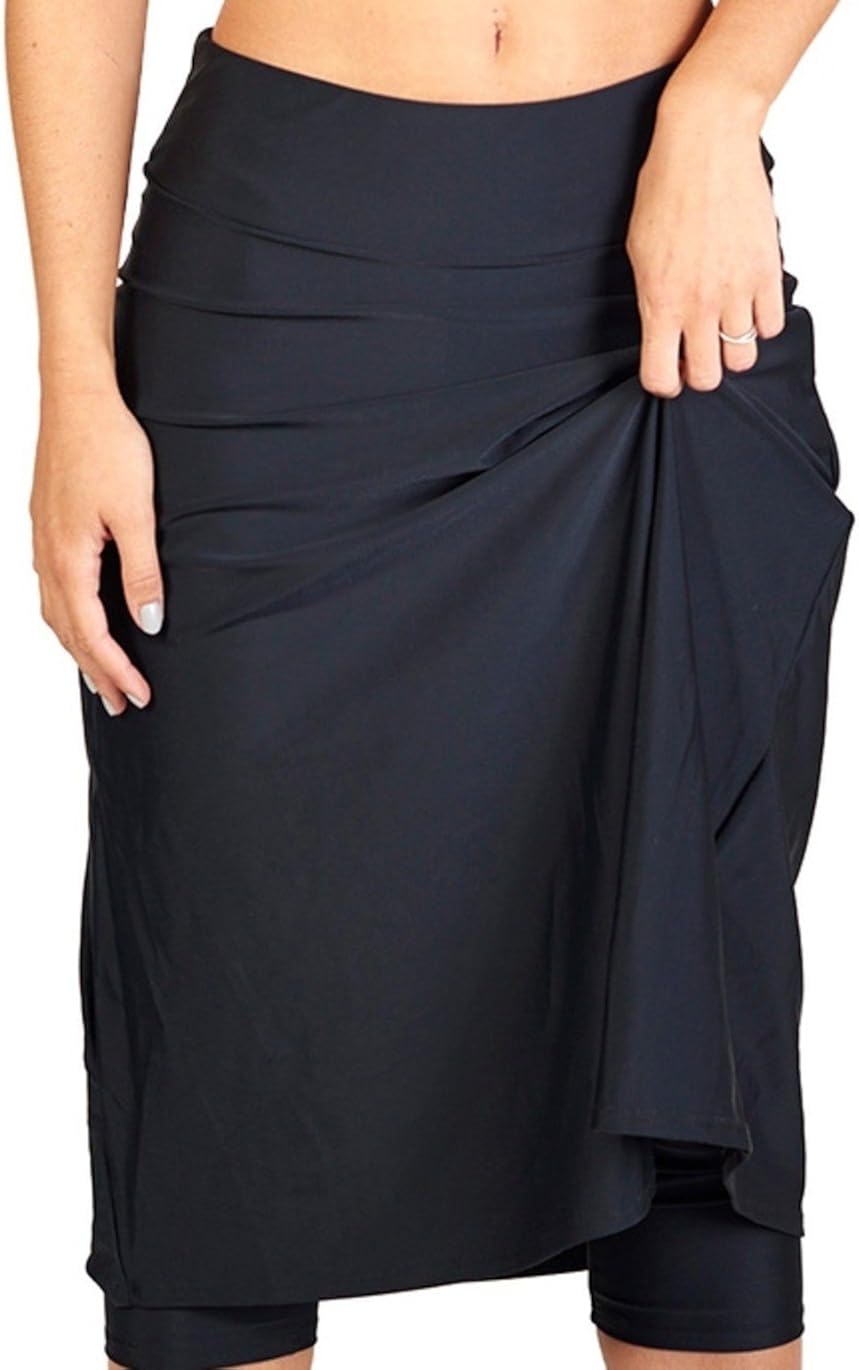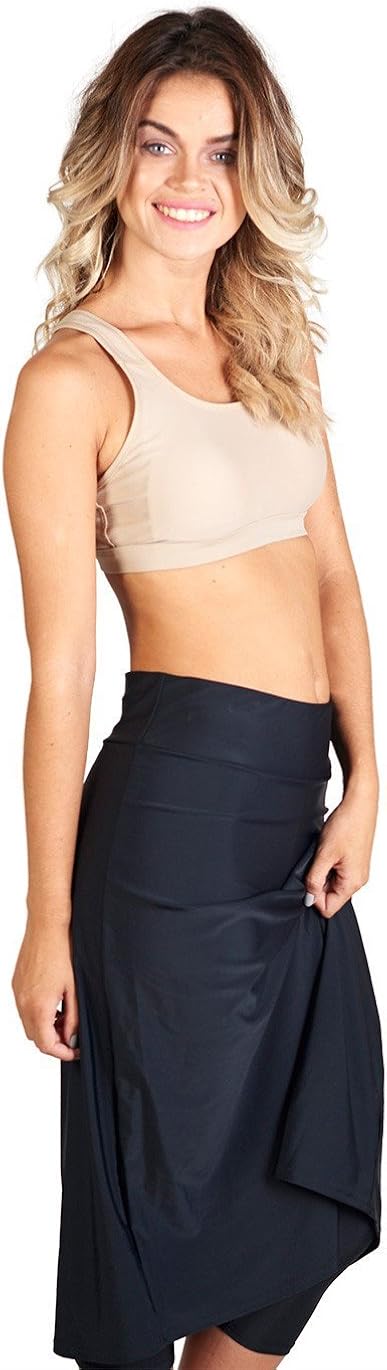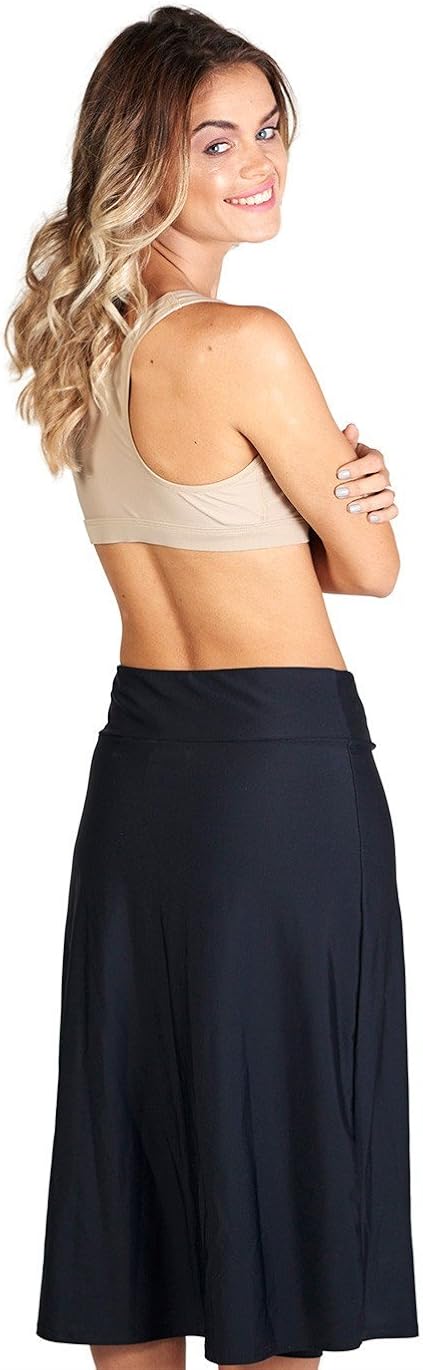
Ella Mae Modest Women's High Waist Knee Length Swim Skirt with Leggings (S-XXXL)
Category: AMAZON FASHION
This swim skirt with attached leggings is perfect for any activity in or out of the water. This modest swim skirt gives you both the comfort and the coverage you need for any exercise activity. The swim skirt is soft, breathable, and lightweight. Care: Machine wash cold with like colors.
Features: Elastic | Elastic closure | Machine Wash | VERSATILE - this swim skirt is perfect for any exercise activity, in or out of the water! | COMFORT & LEGGINGS – The skirt has a flat, elastic waistband for streamlined look and TUMMY CONTROL, giving you a flattering and comfortable fit. Attached leggings included! | SUN PROTECTION & QUICK DRYING - not only is this swim skirt modest, but it will protect you from the sun. Our high quality swim material dries quickly, making an easy transition from the water to your next activity at the beach or pool | SIZE RANGE - Available in many sizes, including plus size. Easy to match with any of our beautiful swim tops | **UPDATED SIZE CHART** - July 2019. After receiving sizing feedback, we've updated our size chart and should fit to size now.